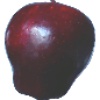
Label: red_delicious_apple